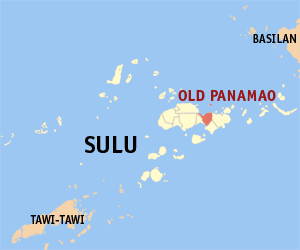
Old Panamao est une localité de la province de Sulu, aux Philippines. En 2015, elle compte 40 998 habitants.